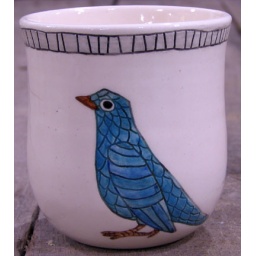
ilustrated bird in blue